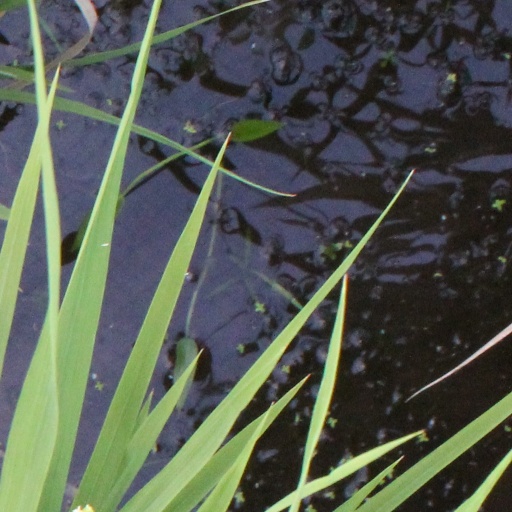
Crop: rice